Lucas Pratto

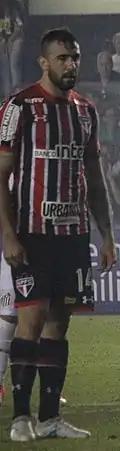
Pratto with São Paulo in 2017

On 16 December 2014, Lucas Pratto joined Brazilian club Atlético Mineiro on a four-year contract. Pratto made his unofficial debut and scored his first goal for Atlético in a pre-season friendly against Shakhtar Donetsk, which his new team won 4–2. Pratto also scored in his first official match for the club, against Tupi, for the 2015 Campeonato Mineiro, as well as in his debut in Copa Libertadores for Atlético, scoring the winner in a 1–0 away win against Independiente Santa Fé.